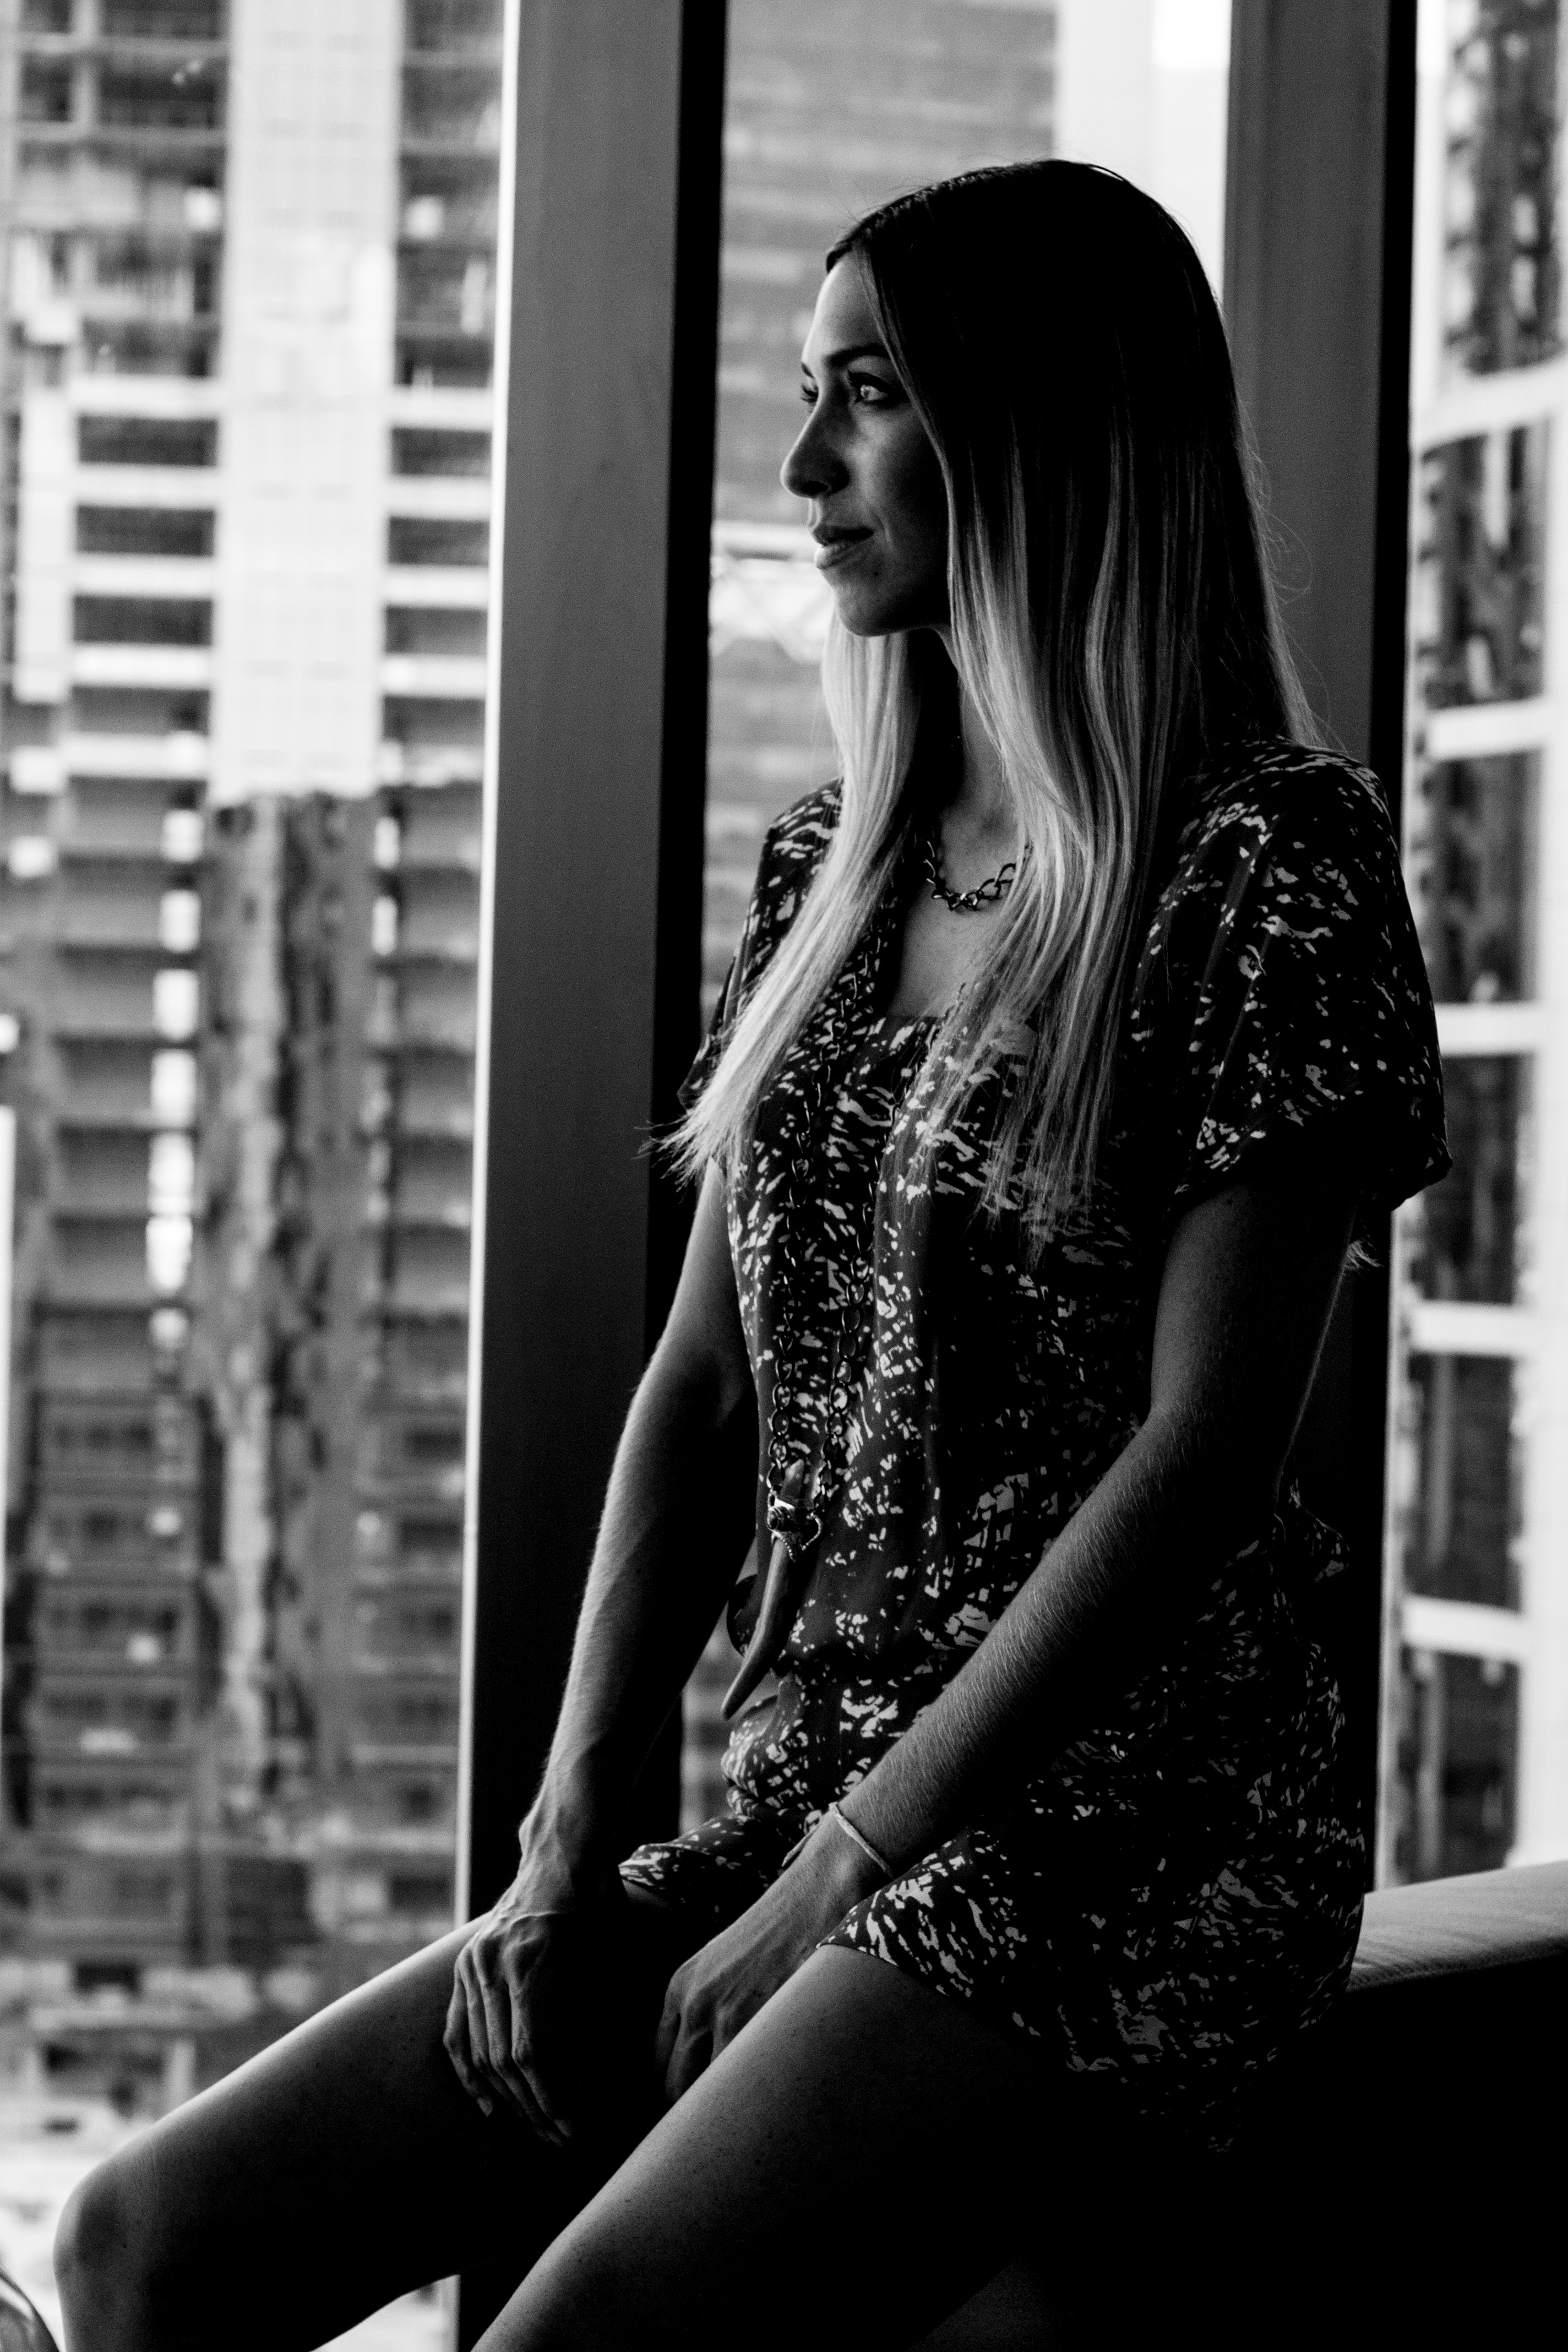
person, black and white, girl, woman, white, photography, portrait, model, sitting, fashion, black, monochrome, lady, long hair, dress, photograph, beauty, photo shoot, monochrome photography, portrait photography, film noir, human positions, art model